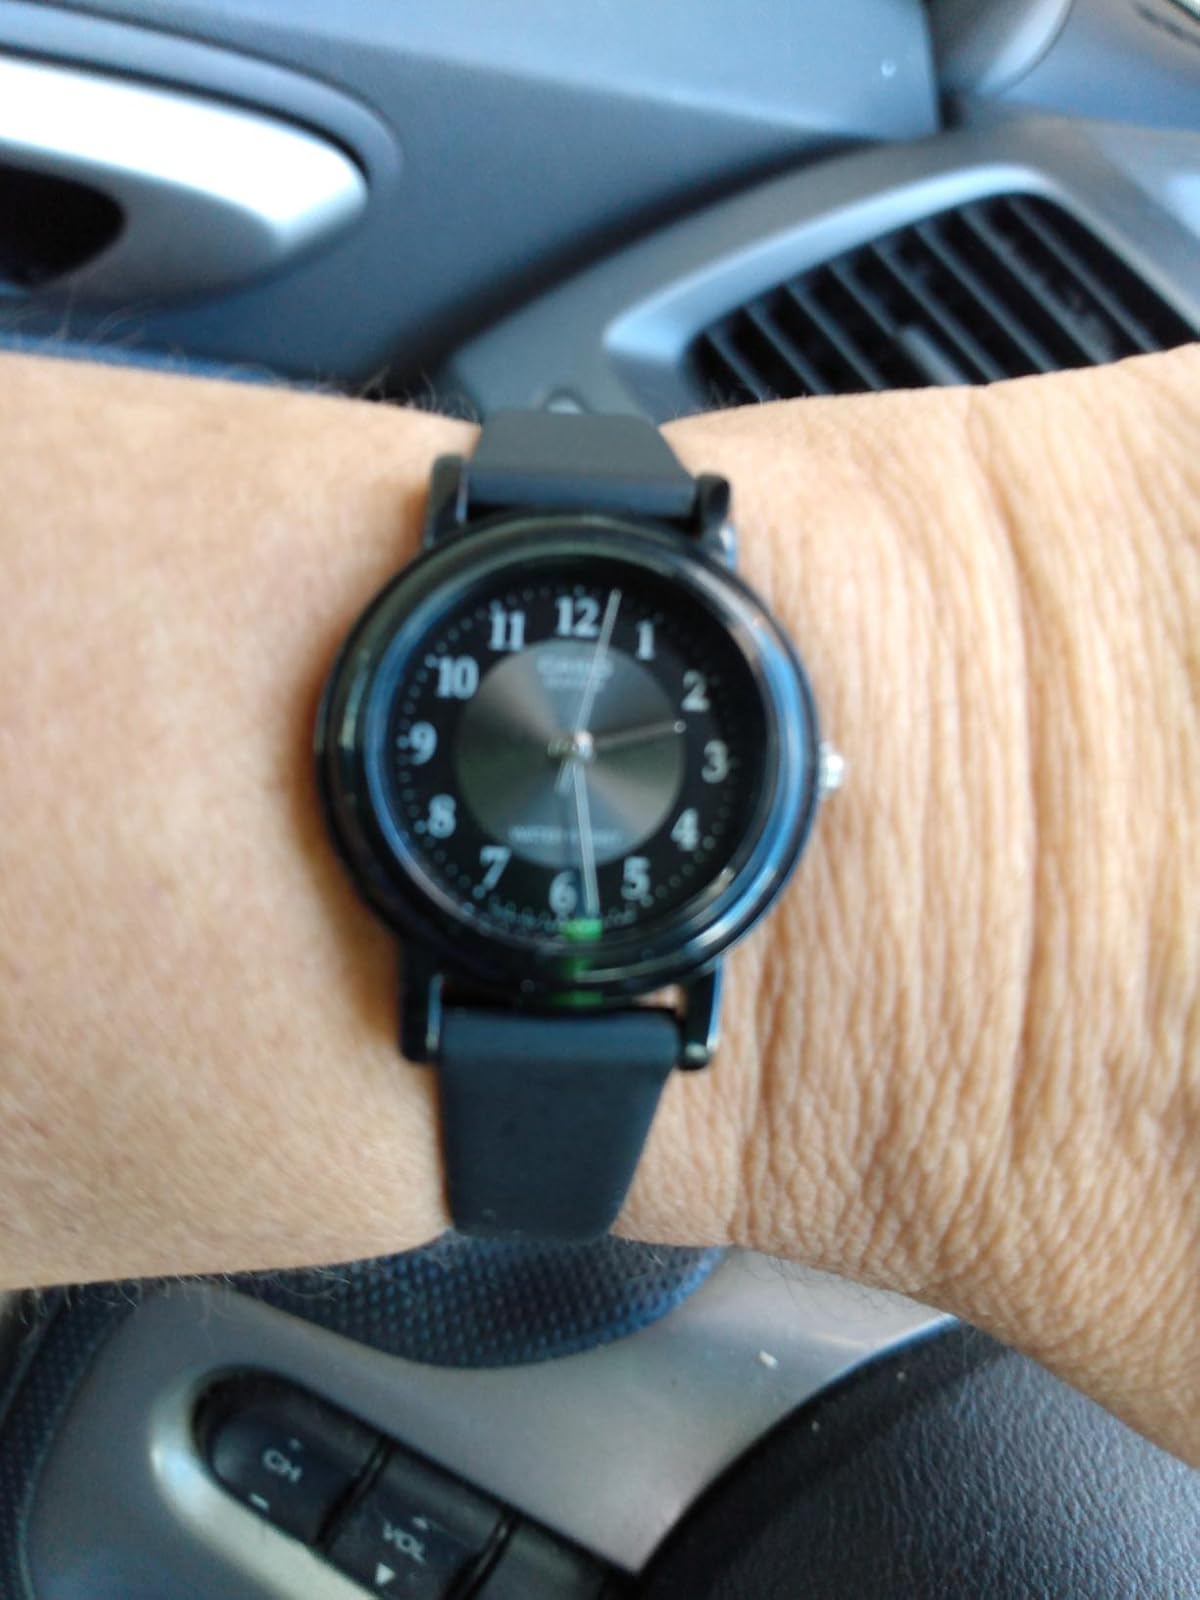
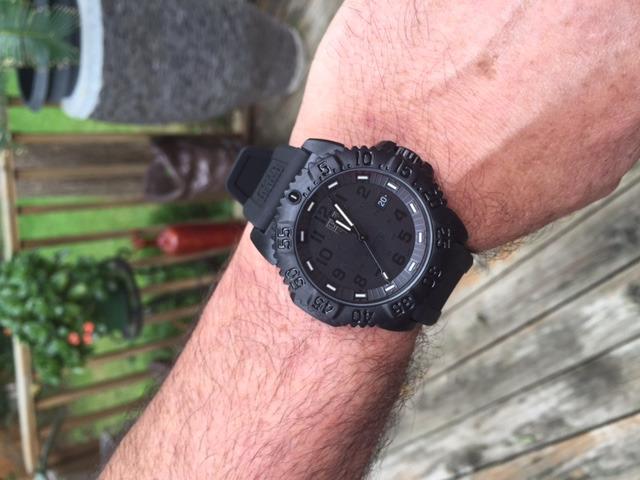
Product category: accessories_watch
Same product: no